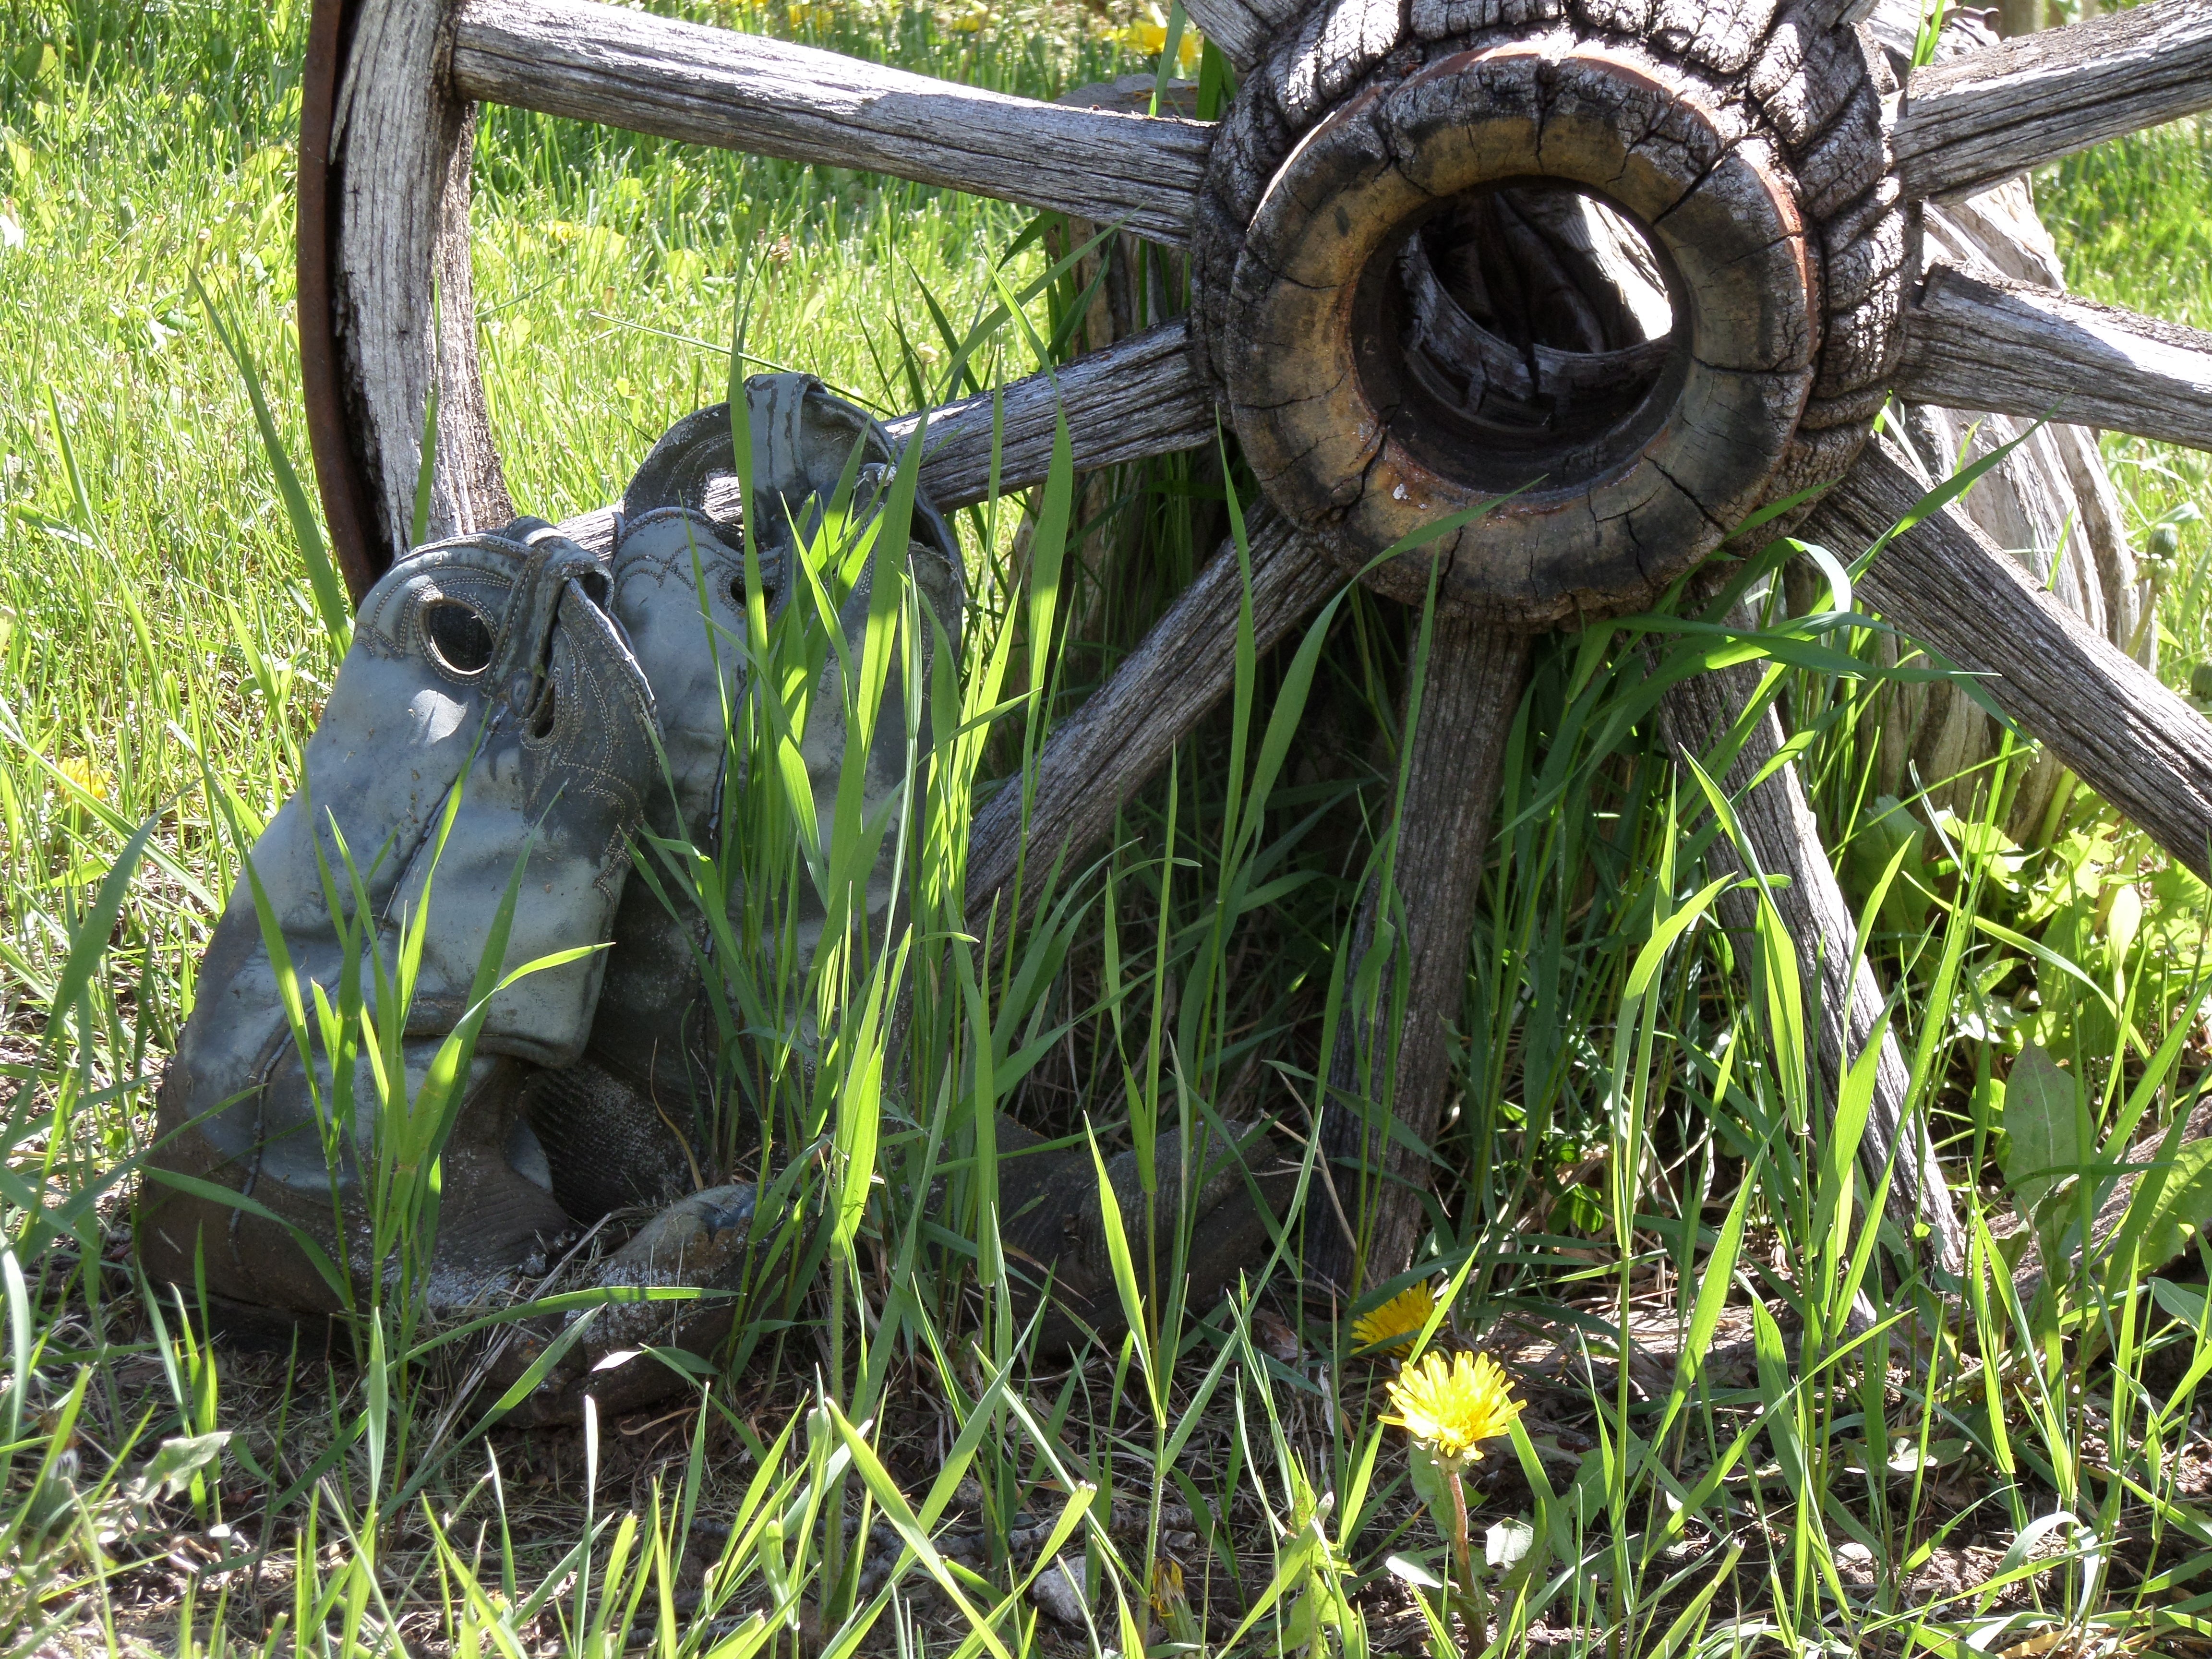
grass, lawn, wheel, flower, old, green, jungle, garden, spokes, boots, wooden wheel, wagon wheel